Pre-Columbian era

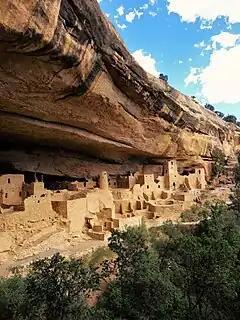
The Cliff Palace in Mesa Verde National Park, Colorado.

The Ancestral Puebloans thrived in what is now the Four Corners region in the United States. It is commonly suggested that the culture of the Ancestral Puebloans emerged during the Early Basketmaker II Era during the 12th century BCE. The Ancestral Puebloans were a complex Oasisamerican society that constructed kivas, multi-story houses, and apartment blocks made from stone and adobe, such as the Cliff Palace of Mesa Verde National Park in Colorado and the Great Houses in Chaco Canyon, New Mexico. The Puebloans also constructed a road system that stretched from Chaco Canyon to Kutz Canyon in the San Juan Basin. The Ancestral Puebloans are also known as "Anasazi", though the term is controversial, as the present-day Pueblo peoples consider the term to be derogatory, due to the word tracing its origins to a Navajo word meaning "ancestor enemies".